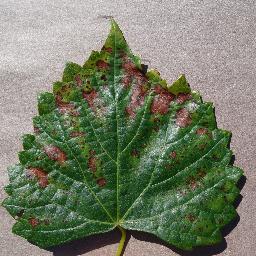
Label: Grape___Esca_(Black_Measles)